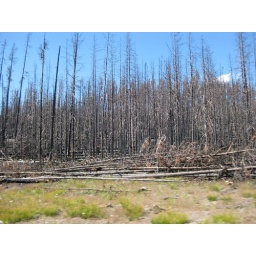
The Pine trees in the west are sadly being killed by the mountain pine beetle.